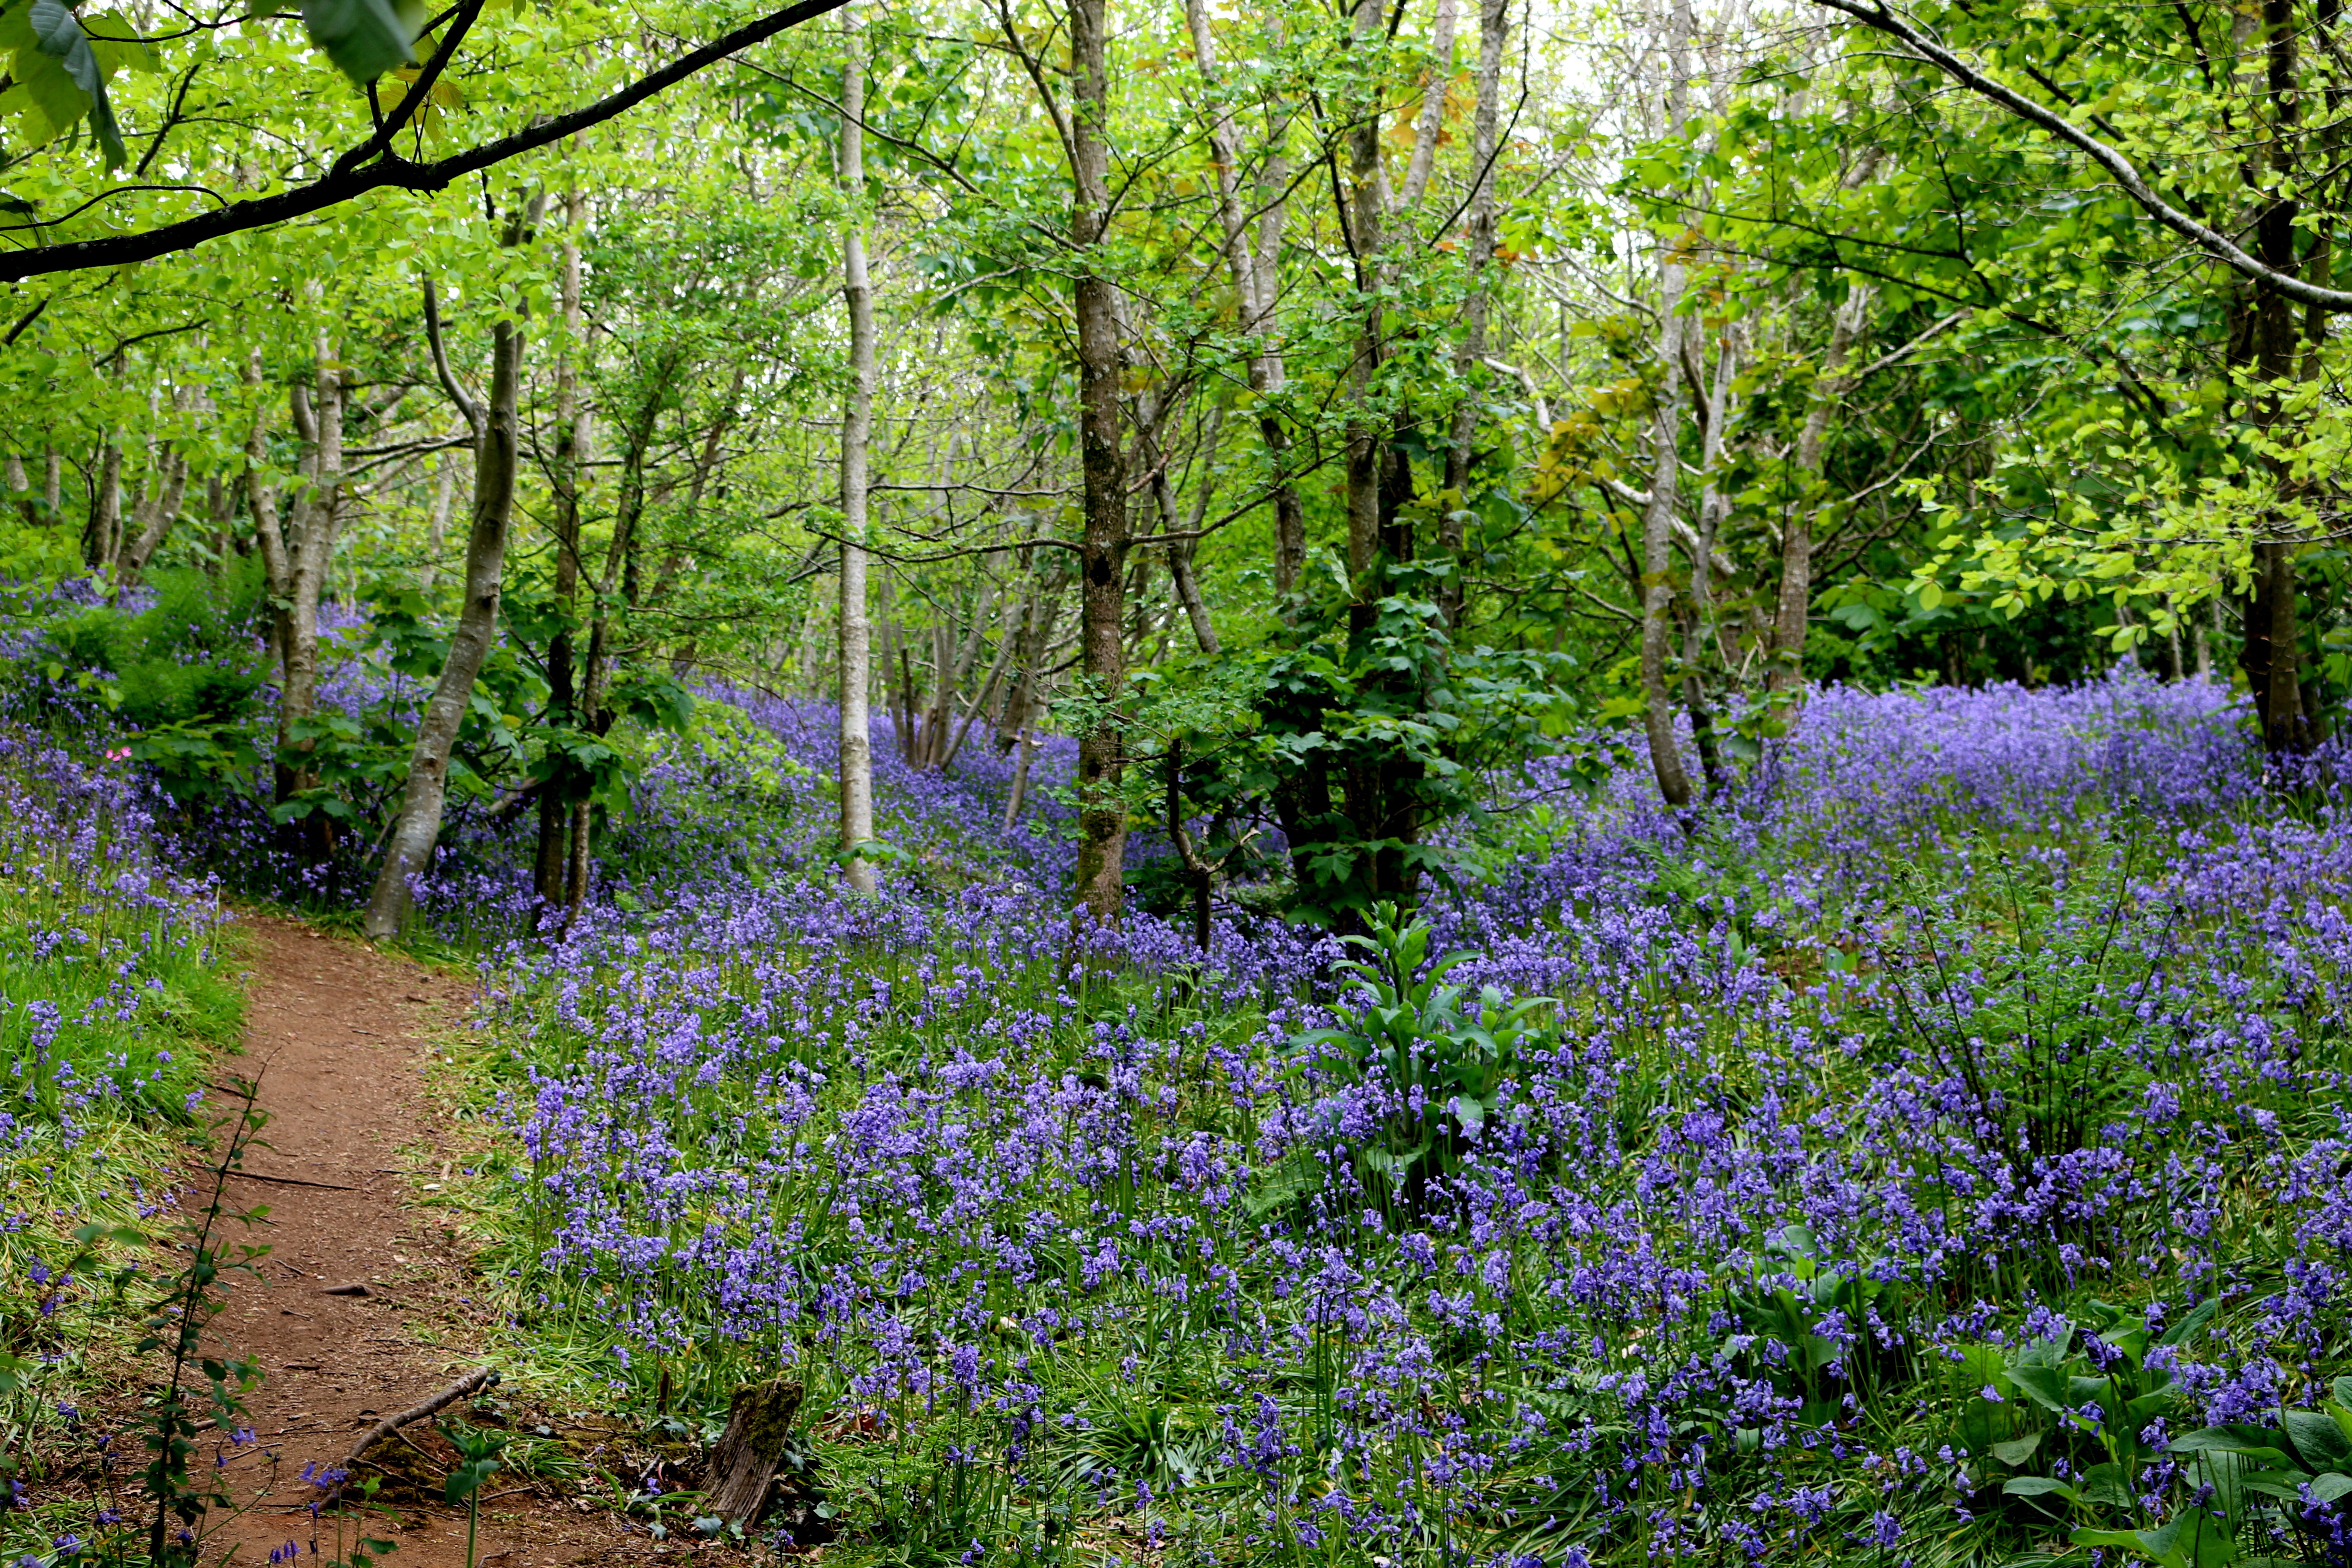
tree, forest, plant, meadow, countryside, flower, spring, botany, blue, garden, flora, wildflower, outdoors, woods, vegetation, shrub, woodland, habitat, ecosystem, bluebells, flowering plant, biome, natural environment, land plant